Helen Clay Frick

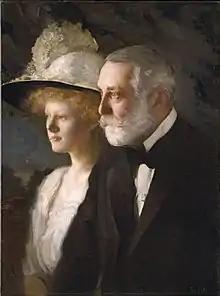
Helen Frick and her father, portrait by Edmund Charles Tarbell, c. 1910

A year earlier his first-born daughter, Martha, died – from swallowing a pin while on a trip in Europe – after suffering excruciatingly painful effects that lasted several years. Her sister's illness formed Helen's earliest memories. After the deaths of her siblings, Helen grew up in a household of obsessive mourning, and she was greatly affected by witnessing her sister's death. She grew up in Pittsburgh on the family's estate, Clayton, where she was educated by a Swiss governess. As a child she showed an interest in her father's art collection, going so far as advising and giving opinions about various paintings. In the 1890s, after the Homestead Strike, Carnegie and Frick became bitter enemies after Carnegie attempted to hold Frick responsible for the bloodshed. They also fought over control of Carnegie's holdings.